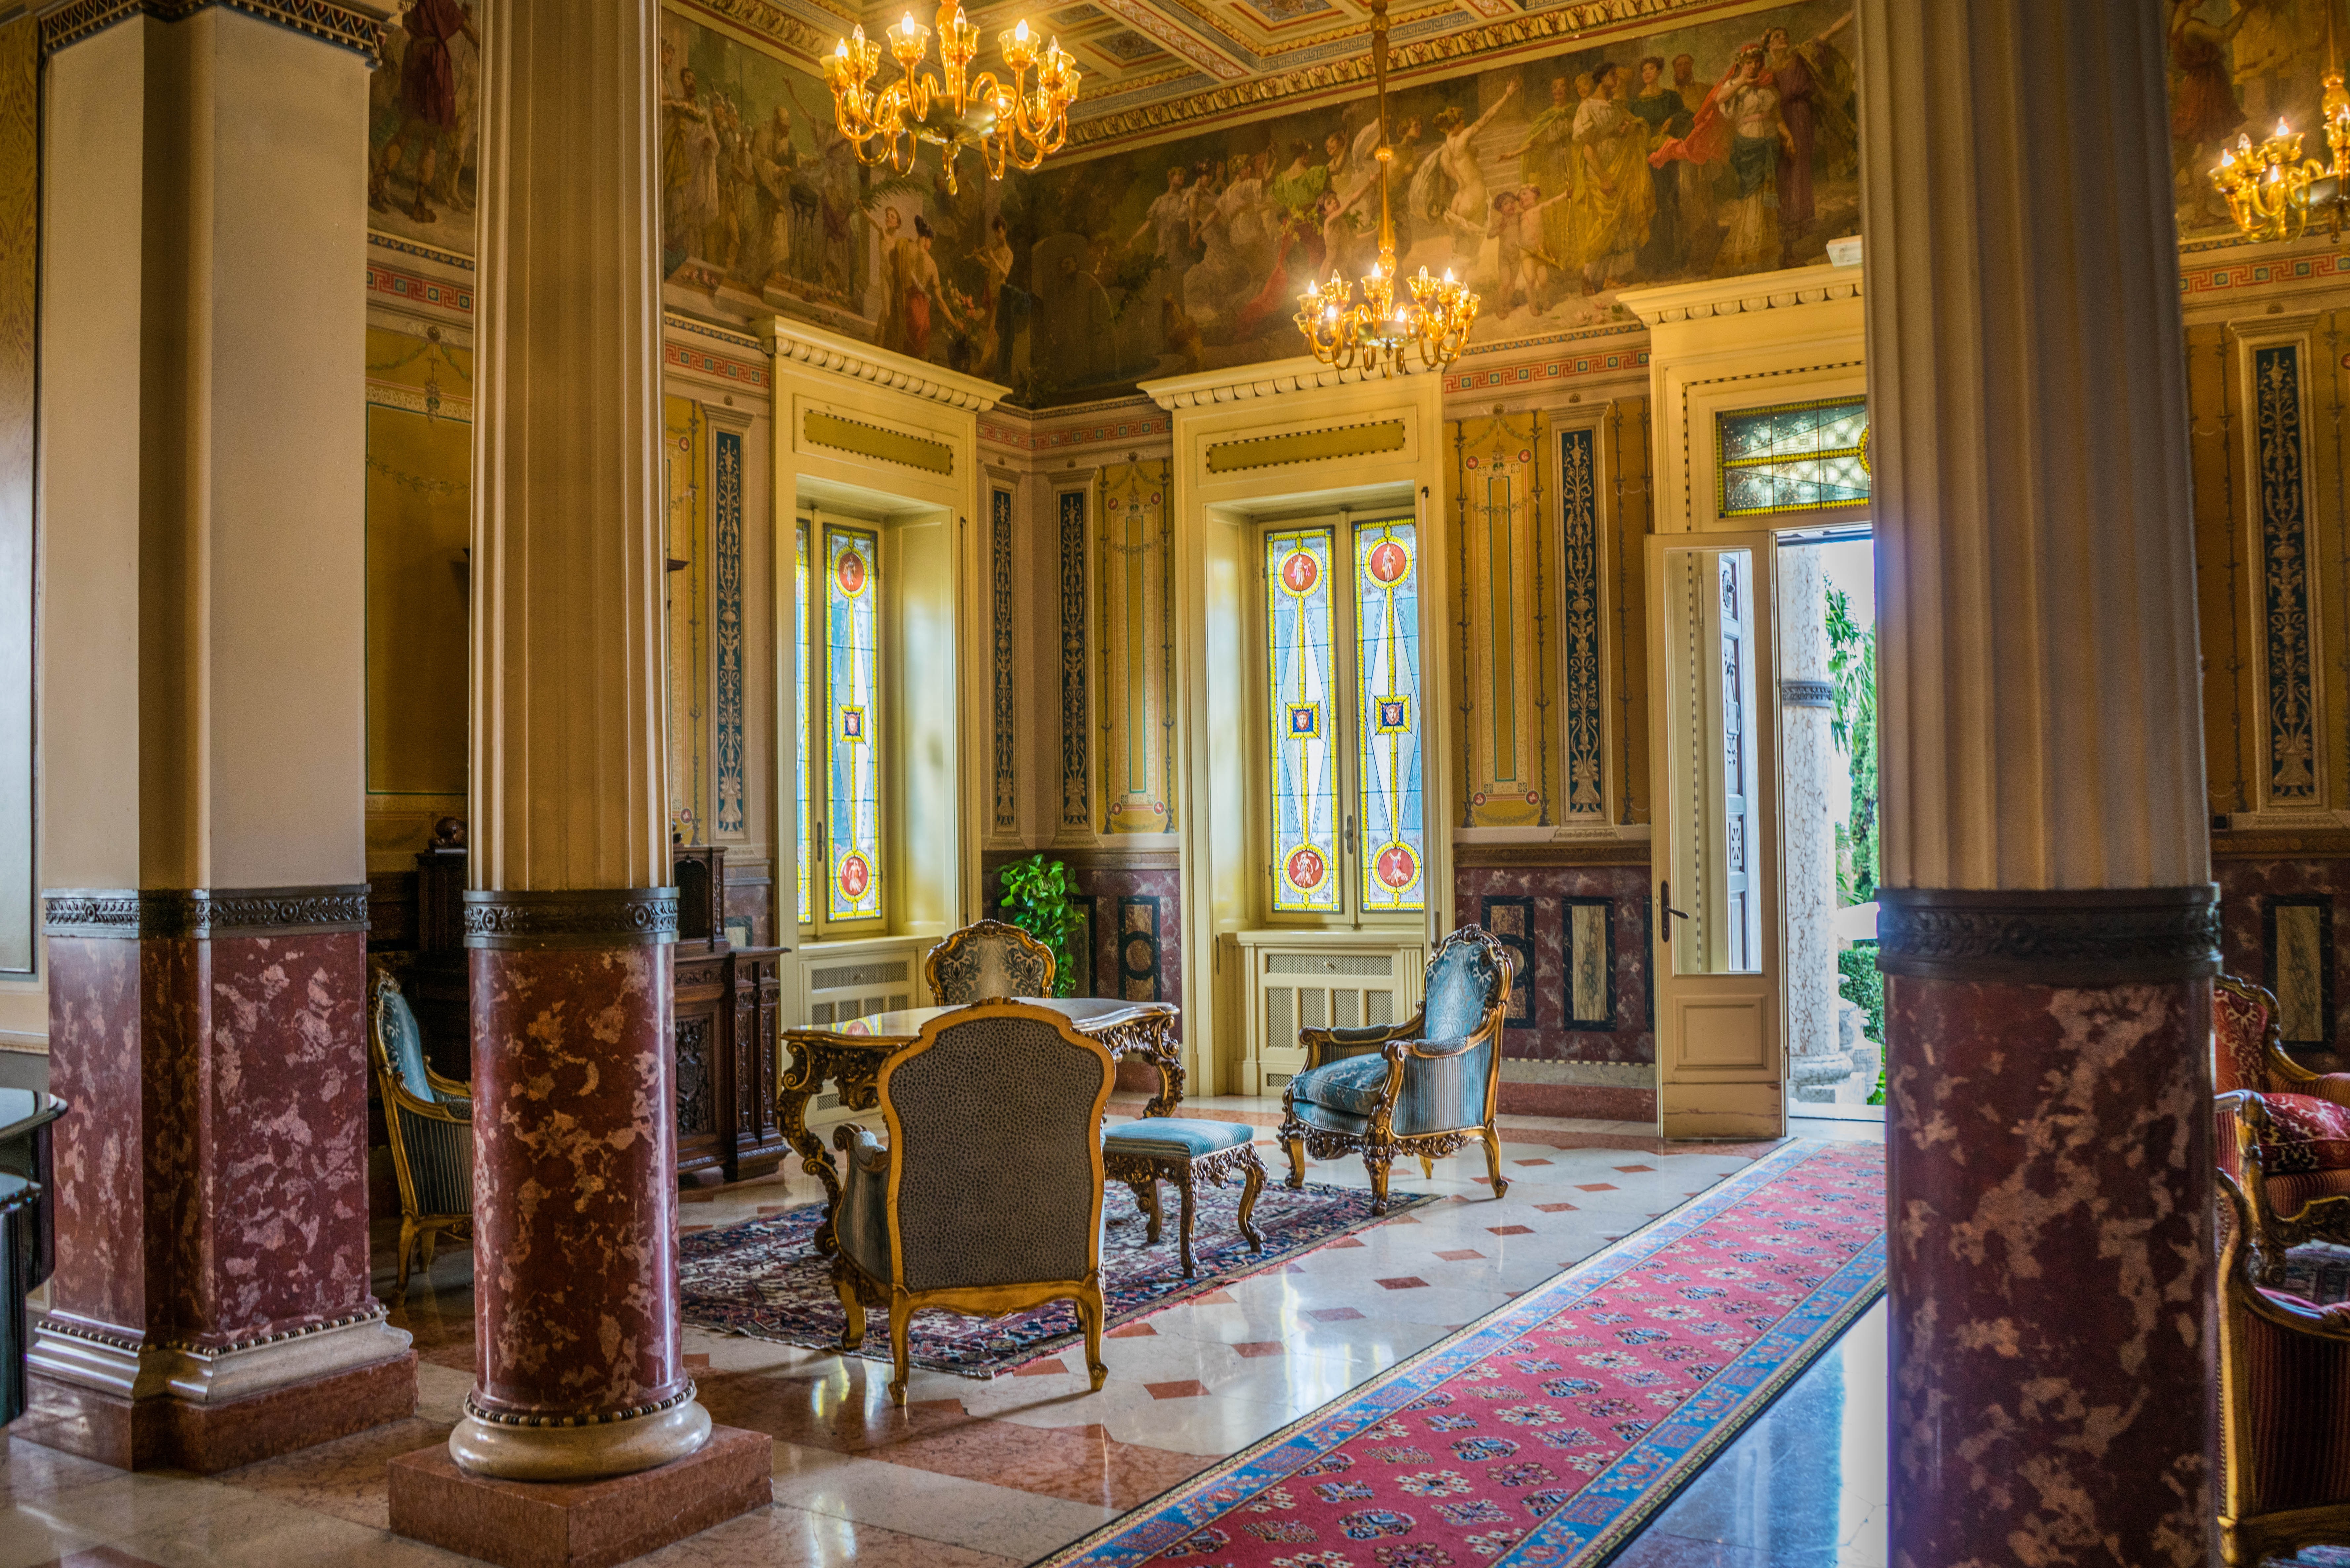
vintage, mansion, building, palace, old, home, decoration, italy, property, living room, room, interior design, luxury, resort, style, elegant, ballroom, classic, chandelier, estate, expensive, lobby, victorian, antiques, stylish, sirmione, villa cortine palace